A Policewoman in New York

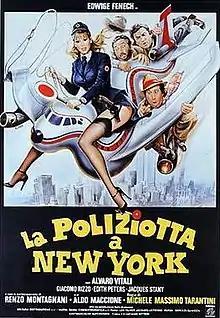
Italian theatrical release poster by Enzo Sciotti

La poliziotta a New York (internationally released as A Policewoman in New York) is a 1981 commedia sexy all'italiana directed by Michele Massimo Tarantini. It is the final chapter in the "poliziotta" trilogy directed by Tarantini and starred by Edwige Fenech, with the first two films being "Confessions of a Lady Cop" ("La poliziotta fa carriera", 1976) and "A Policewoman on the Porno Squad" ("La poliziotta della squadra del buon costume", 1979).